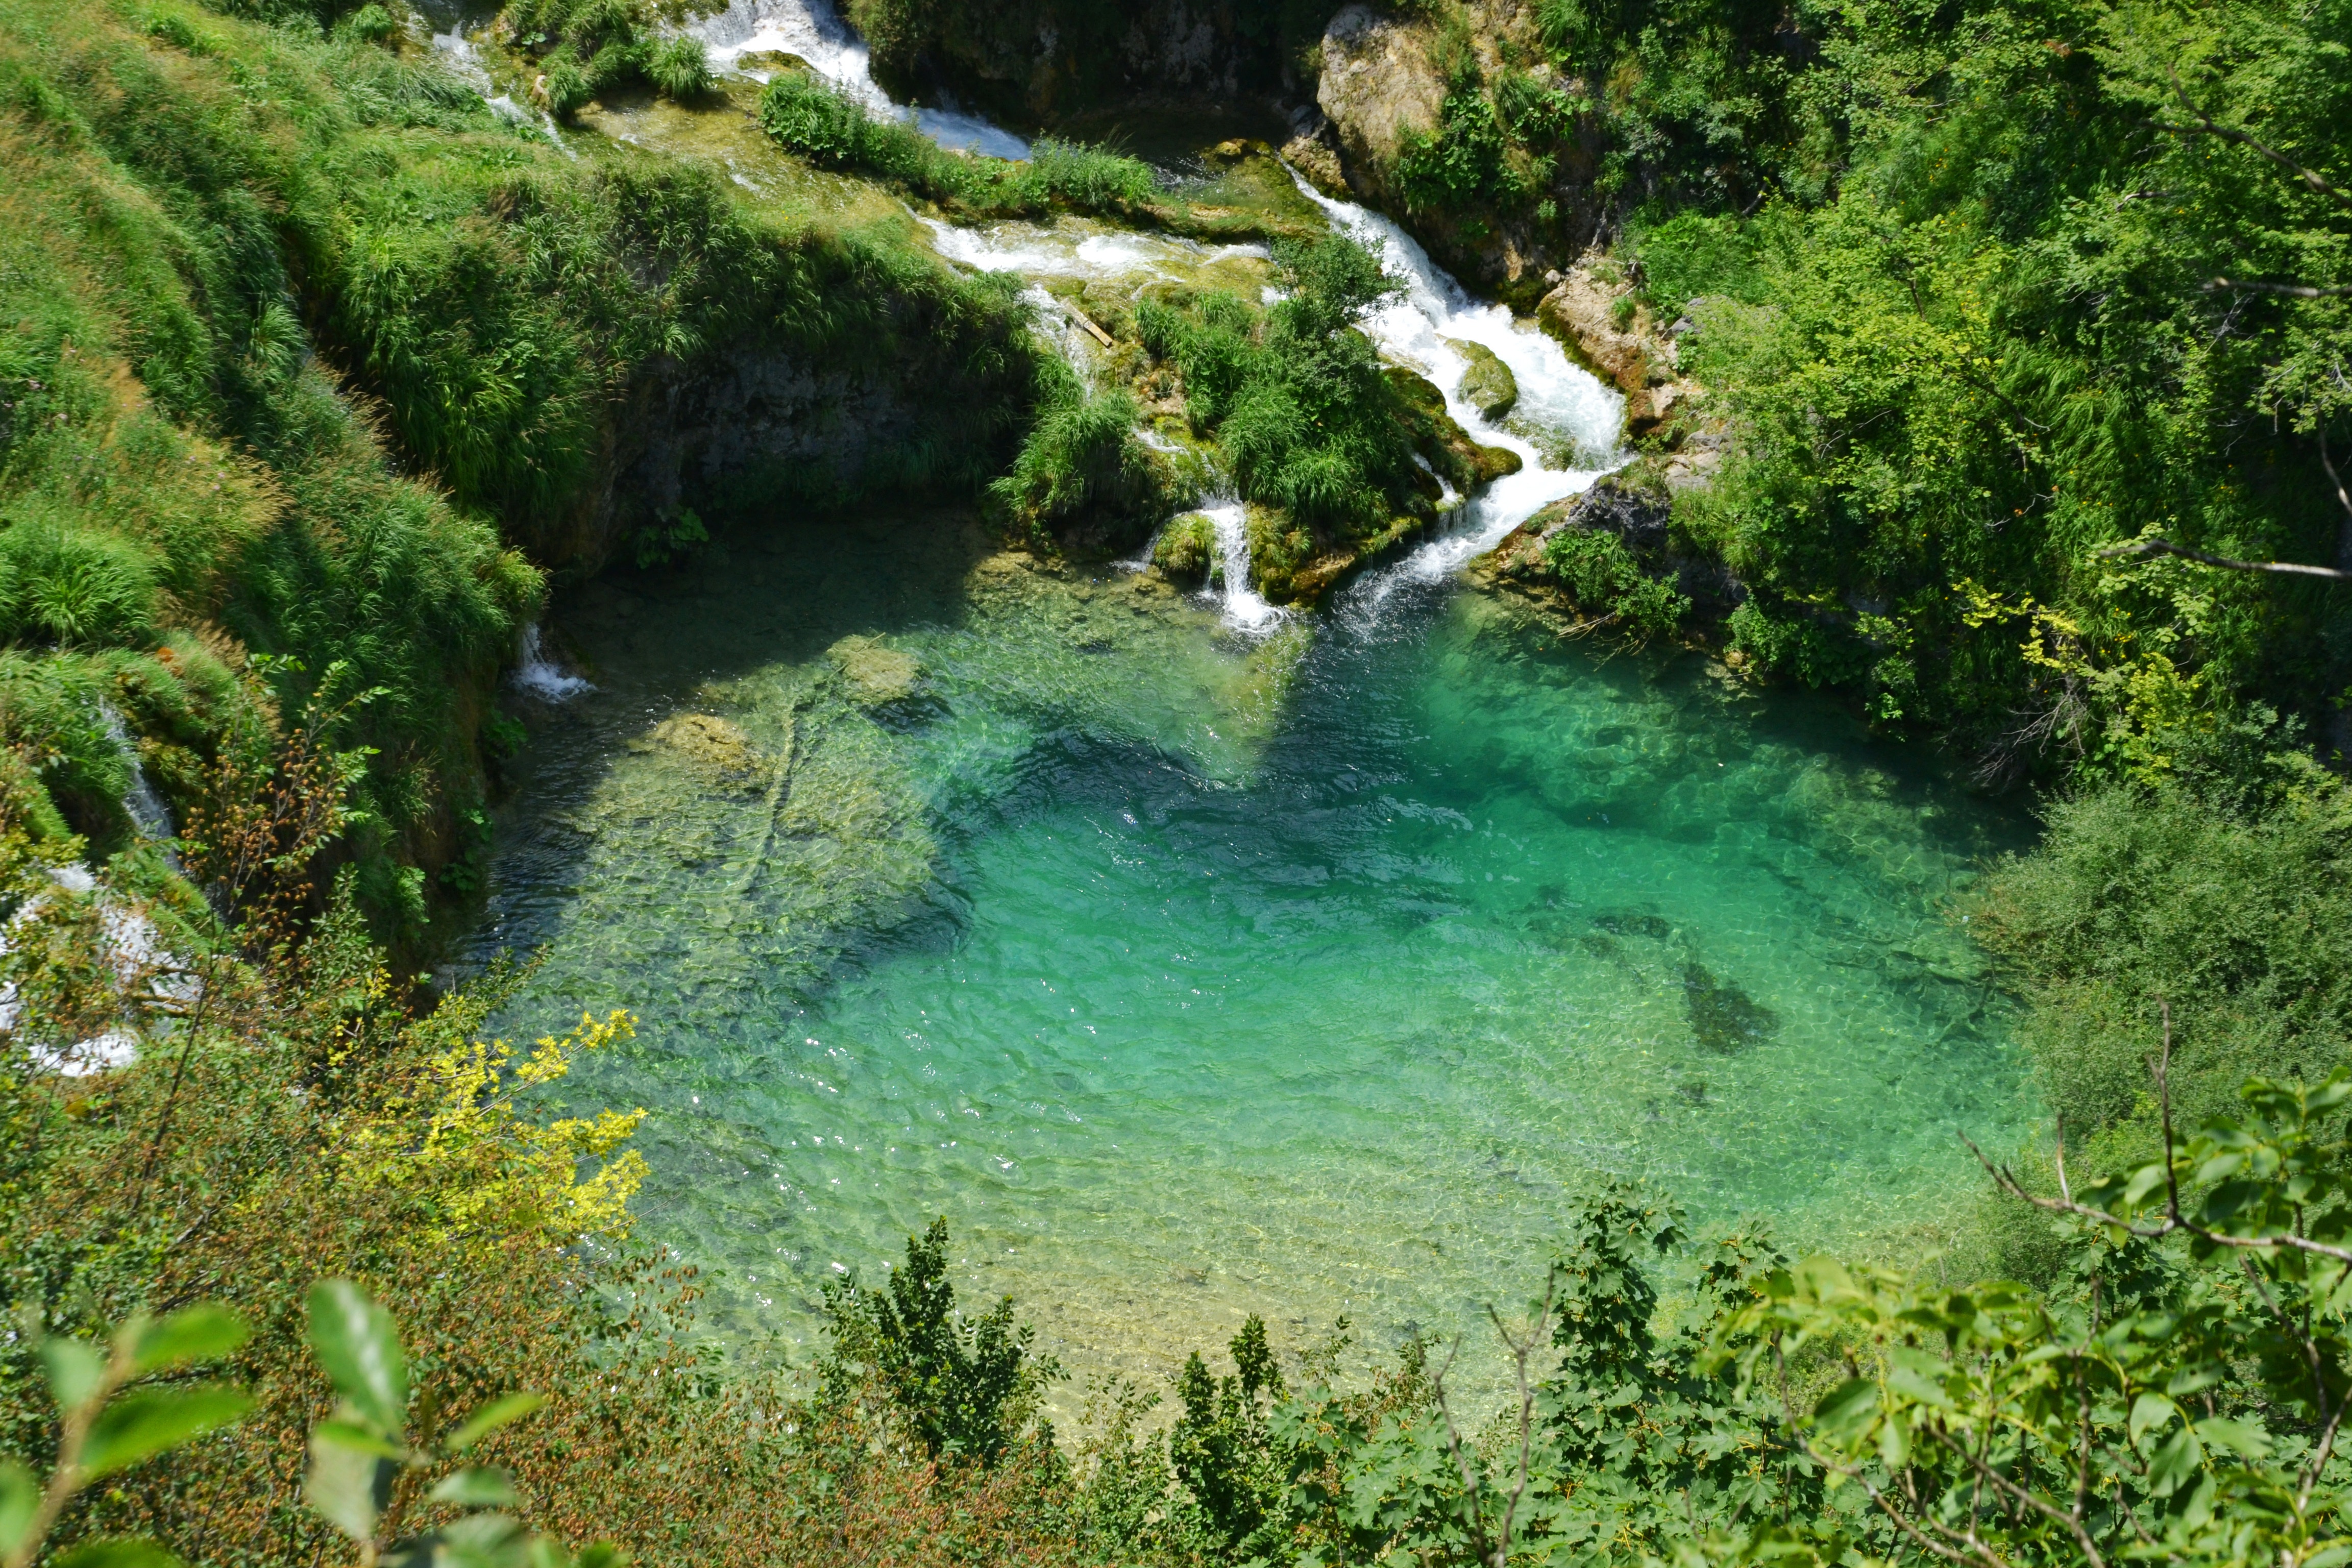
landscape, nature, forest, waterfall, lake, river, valley, summer, travel, idyllic, stream, green, flow, cascade, jungle, paradise, clean, rapid, tourism, national park, body of water, world heritage, clear water, croatia, turquoise, vegetation, rainforest, magic, waters, of course, water feature, watercourse, moisture, plitvice, tarn, nature reserve, water level, dynamics, unesco world heritage, plitvice lakes